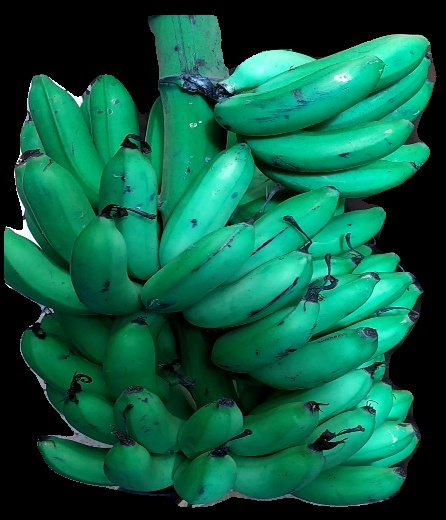
Variety: rasbale
Grade: grade1